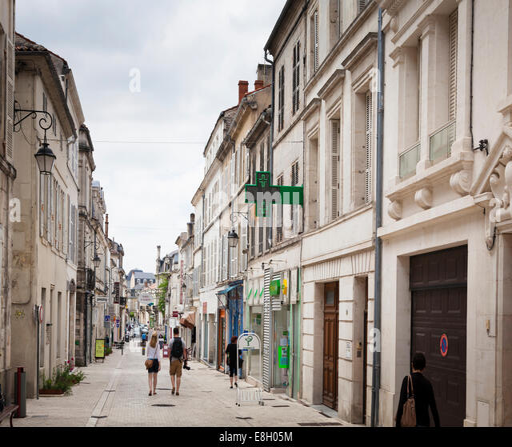
pedestrian shopping street in the centre